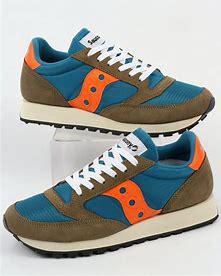
Brand: Saucony
Model: Jazz Original